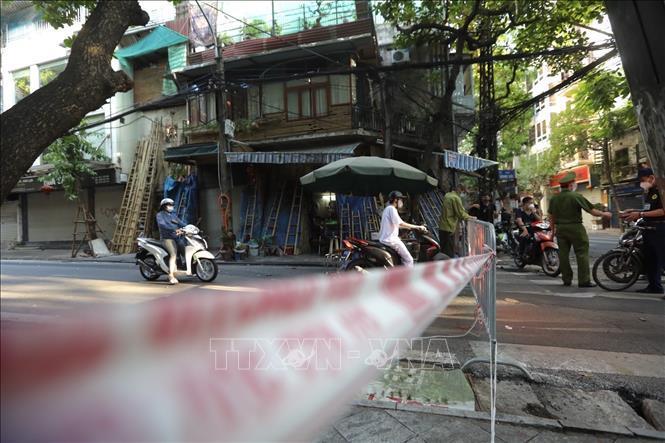
người chiến sĩ công an đang trao đổi với người đàn ông ở phía bên phải của khung hình